List of active duty United States Space Force general officers

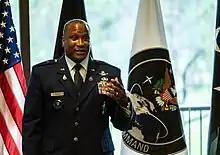
Brigadier General Devin R. Pepper, the first prior-enlisted and African American general officer in the Space Force, speaks during his promotion ceremony, 2021.

The Space Force was established by redesignating the United States Air Force's Air Force Space Command (AFSPC) as the United States Space Force on 20 December 2019. Thus, the very first general officers in the Space Force were general officers in the Air Force's space operations and space acquisitions career fields. Immediately after the establishment of the Space Force, then-AFSPC commander, General John W. Raymond, was appointed as the first chief of space operations. He then became the first member of the new service, and hence the very first general officer in the Space Force.